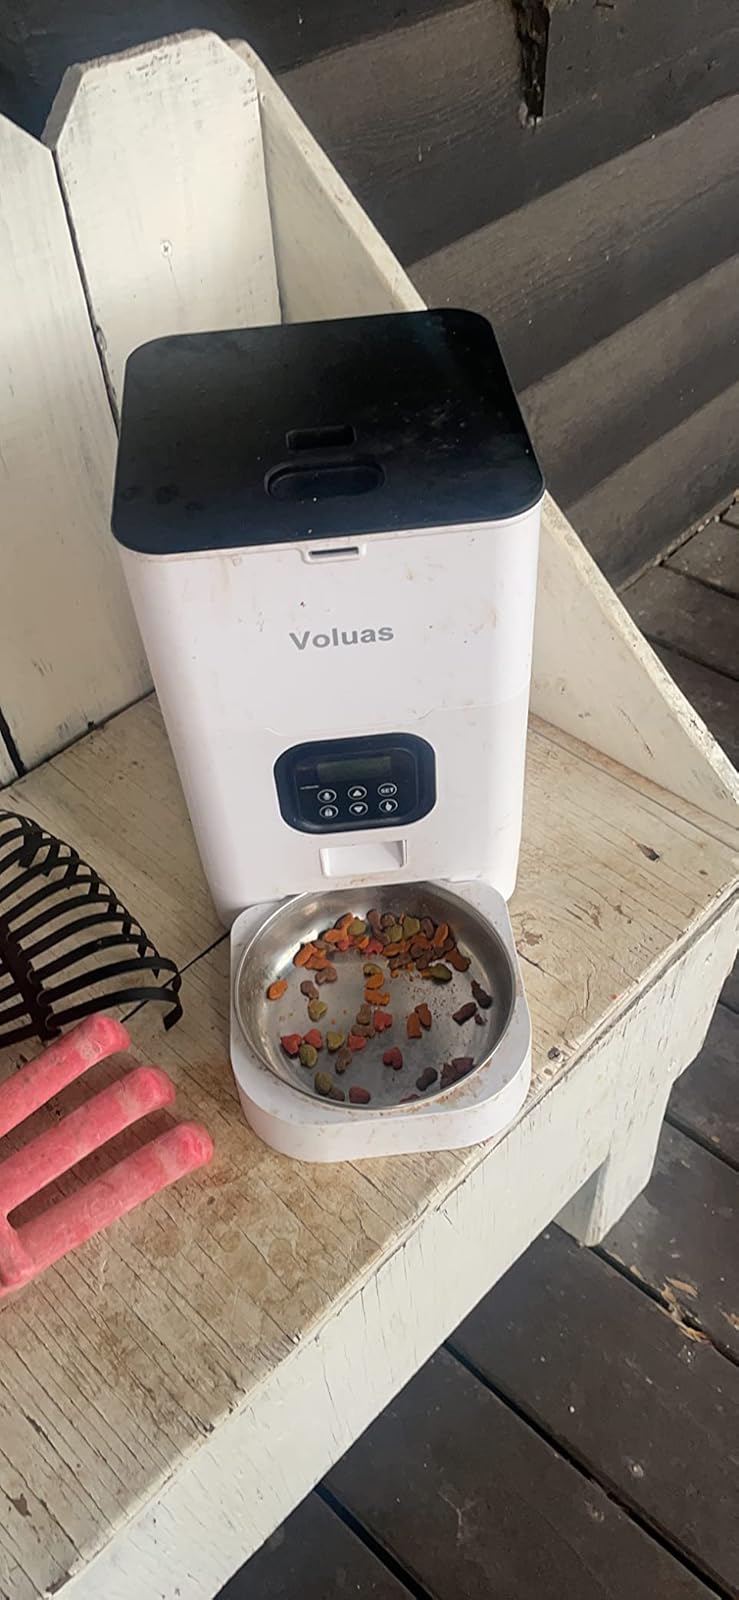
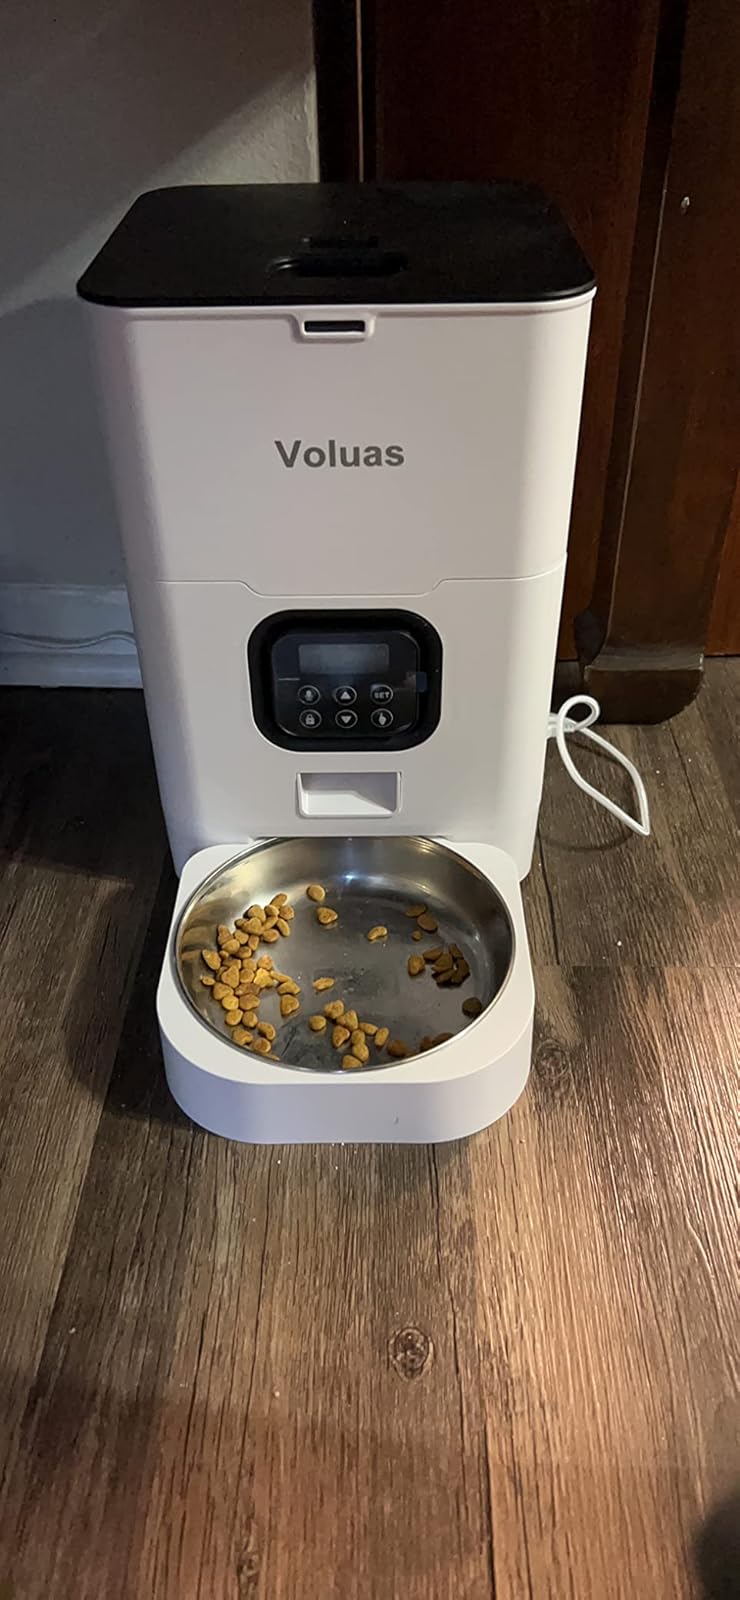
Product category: items_feeder
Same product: yes